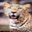
Label: leopard